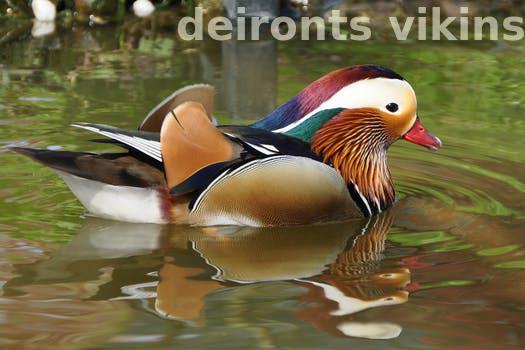
Label: Watermark